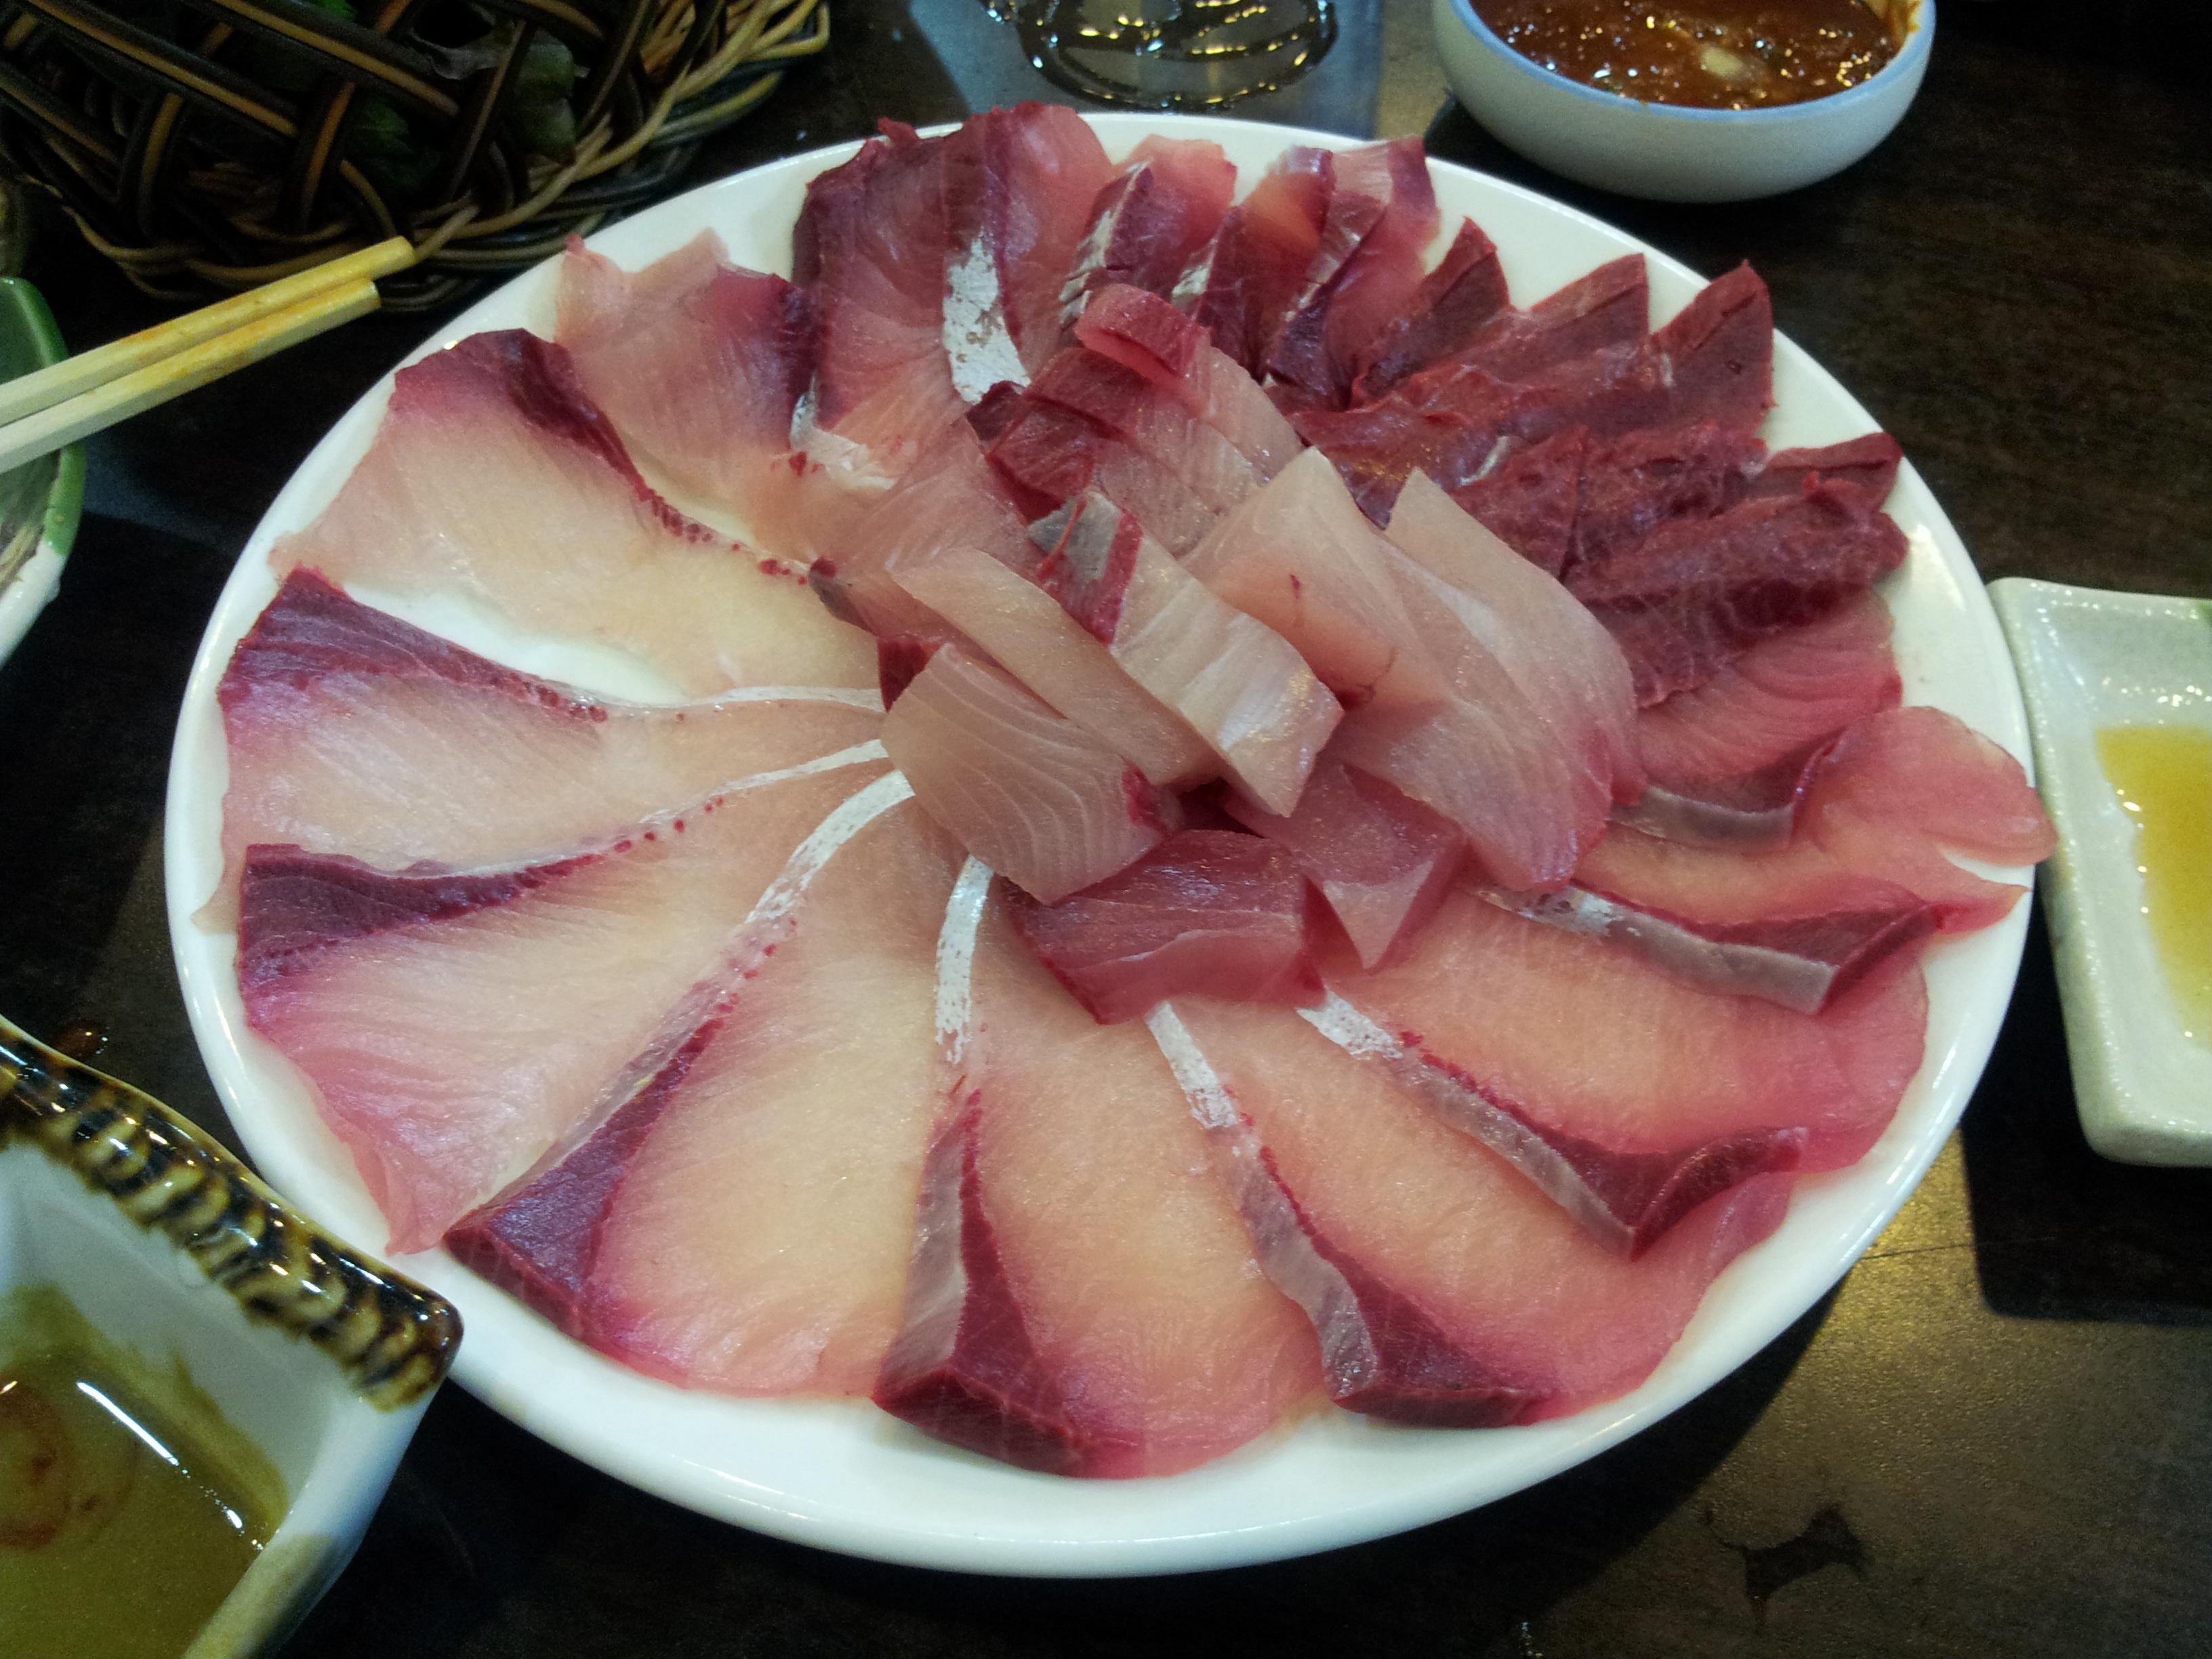
dish, meal, food, produce, fish, meat, cuisine, asian food, sashimi, kobe beef, jizhou